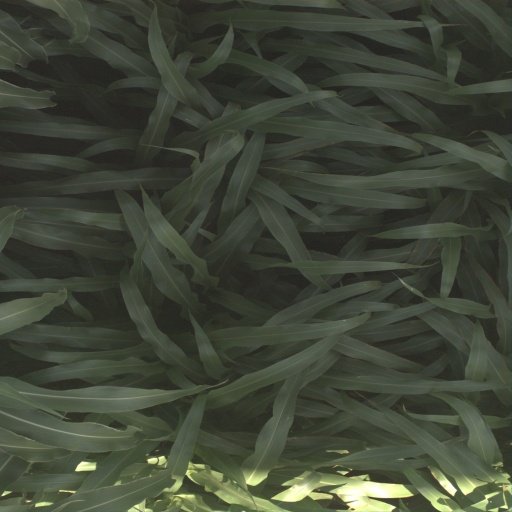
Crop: sorghum